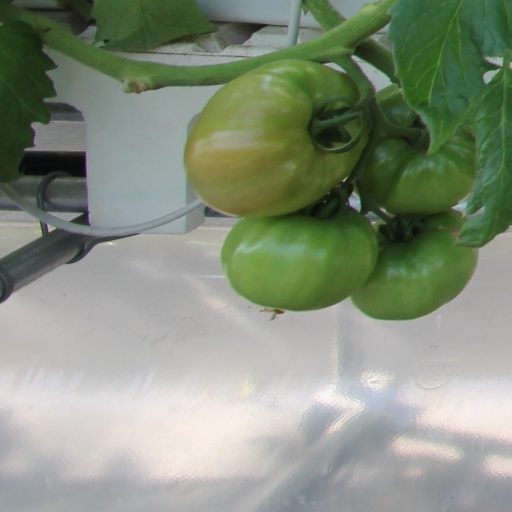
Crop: tomato